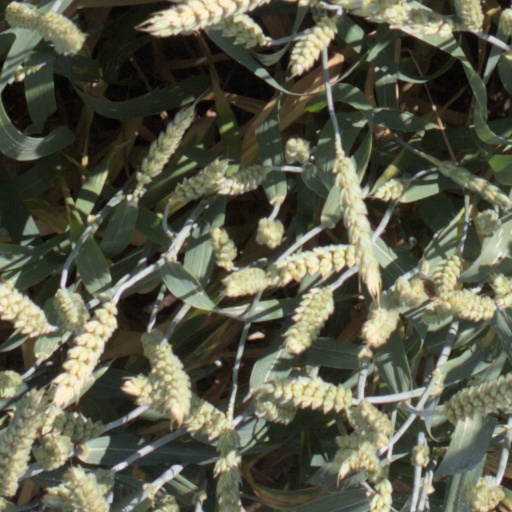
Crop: wheat